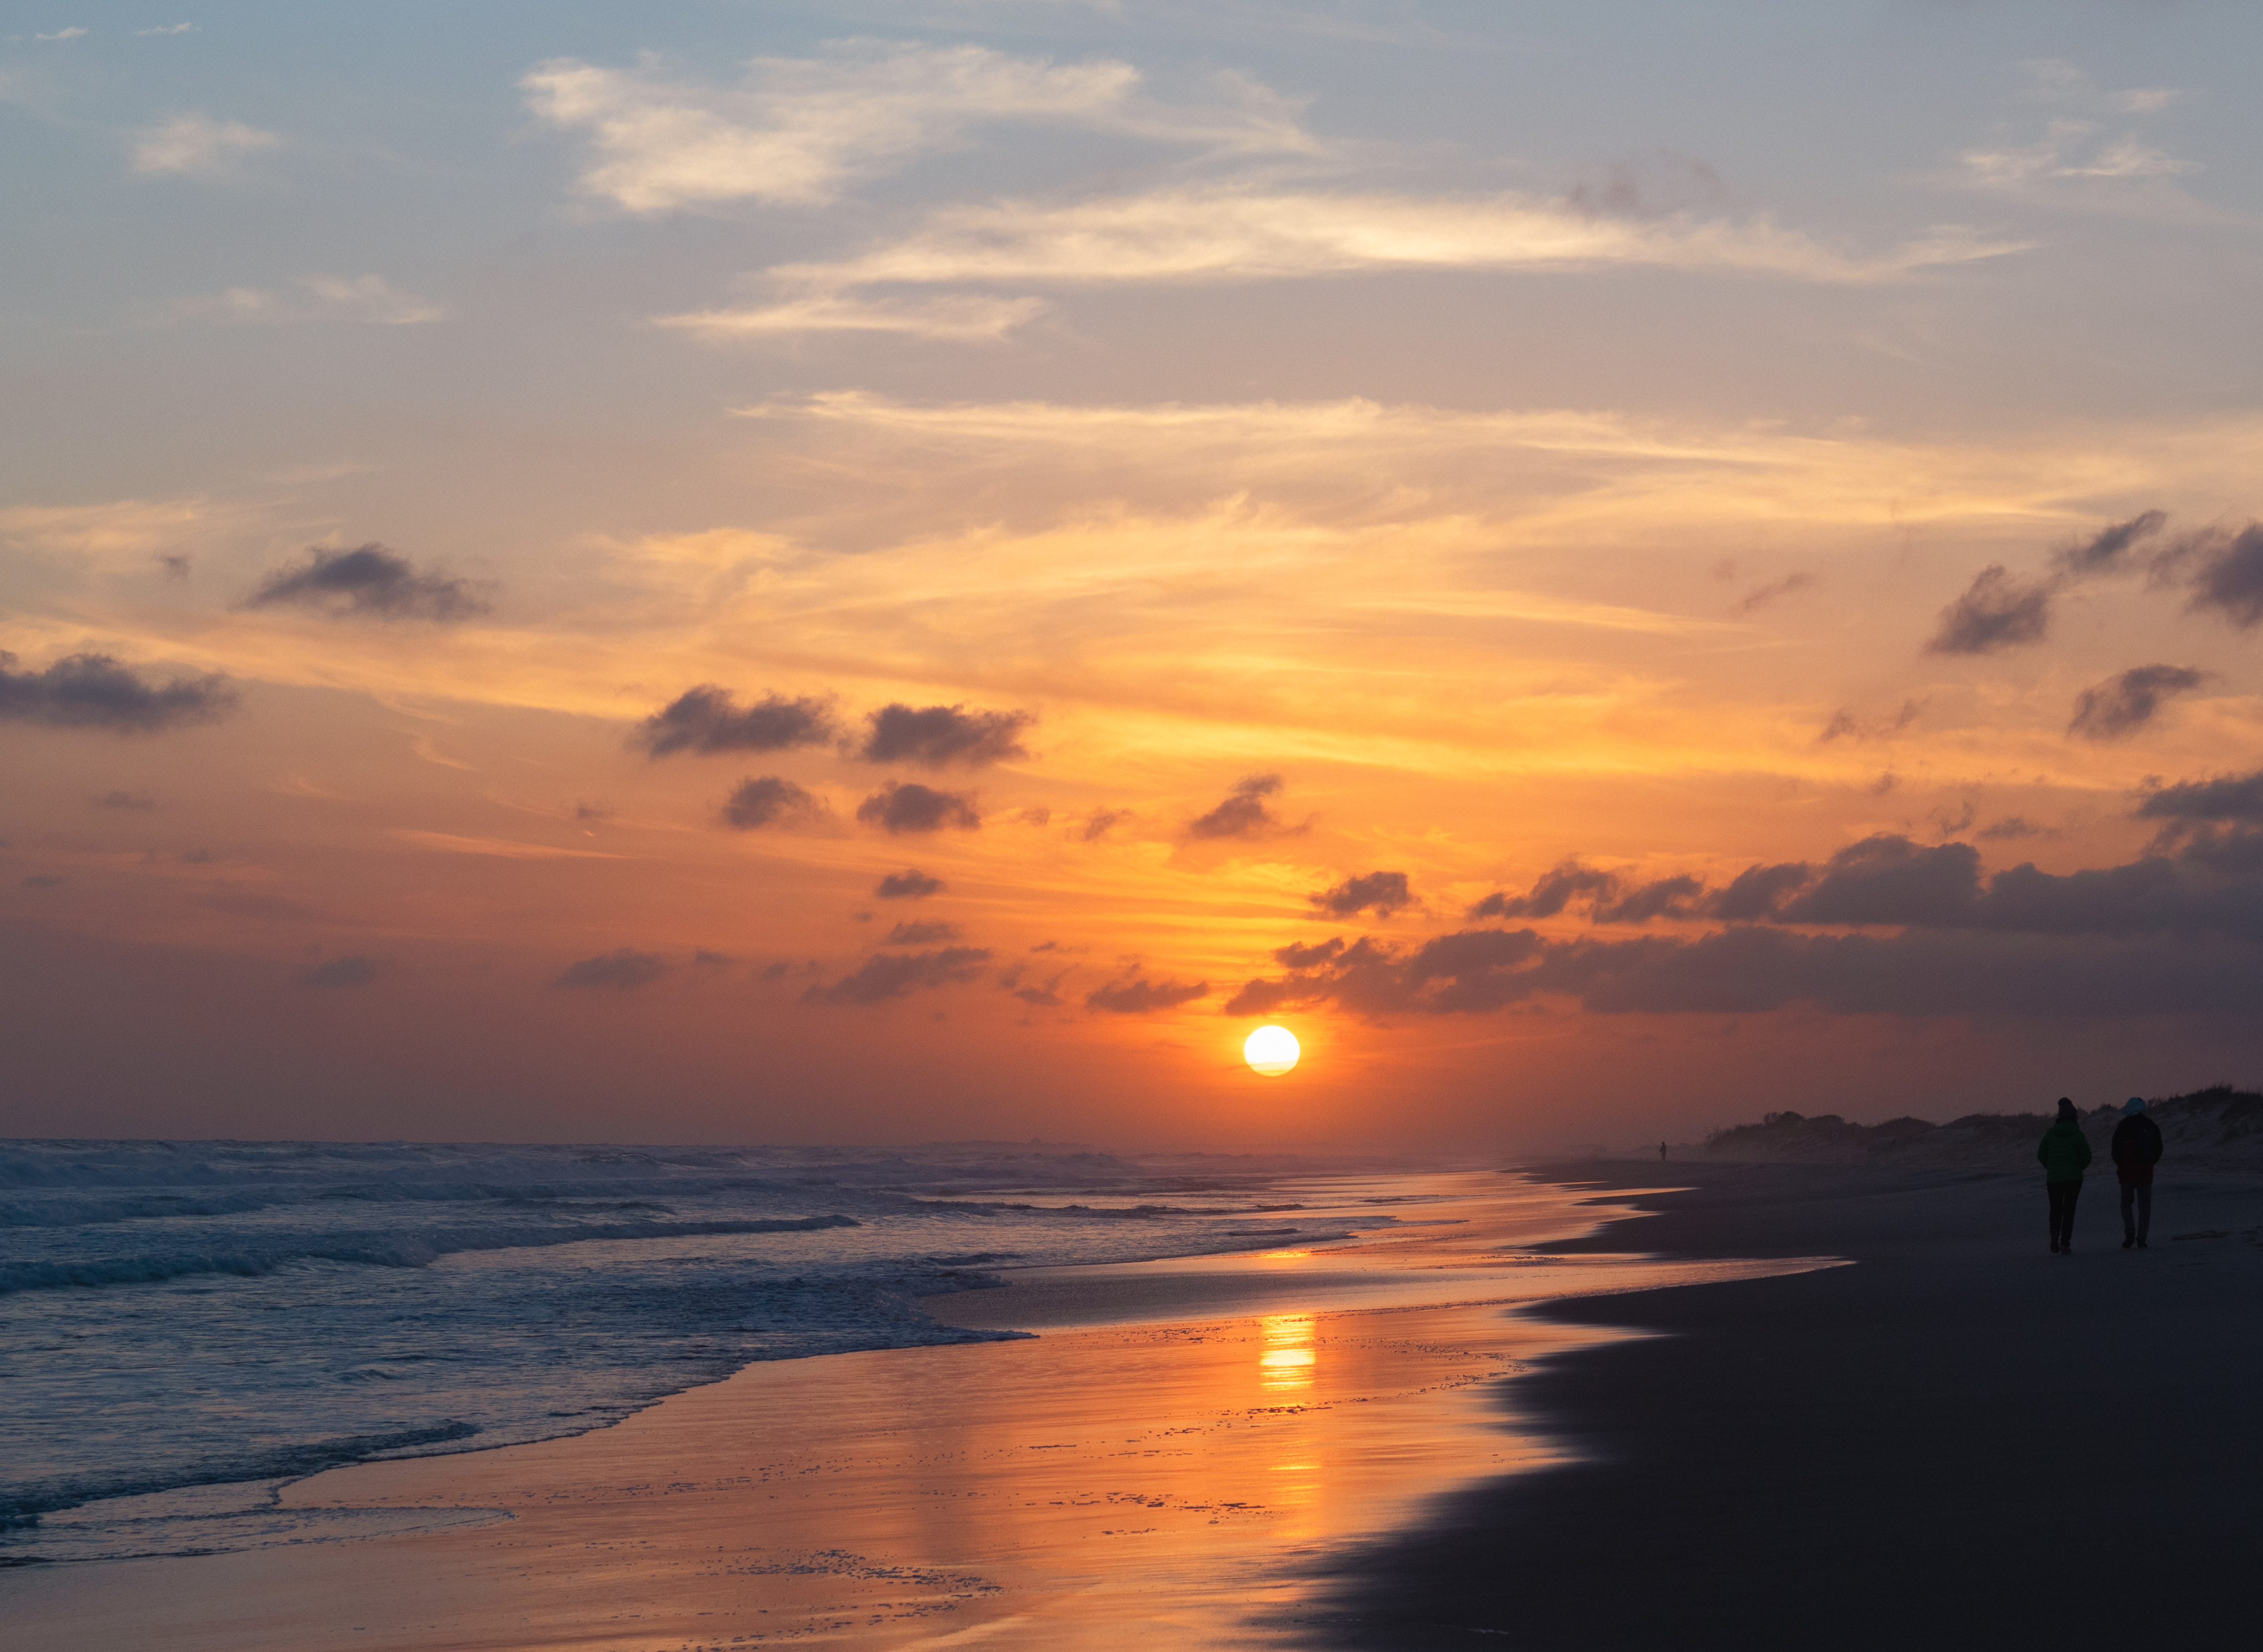
sunset, ocean, cloud, water, sky, atmosphere, ecoregion, afterglow, fluid, amber, orange, natural landscape, coastal and oceanic landforms, dusk, red sky at morning, sunrise, sun, beach, astronomical object, tree, landscape, horizon, wind wave, waterway, cumulus, liquid, calm, shore, dawn, reflection, tropics, wave, evening, sound, coast, heat, caribbean, tide, backlighting, rock, vacation, sea, sand